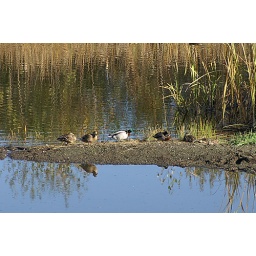
Napping ducks on a narrow spit in a lake near Seattle